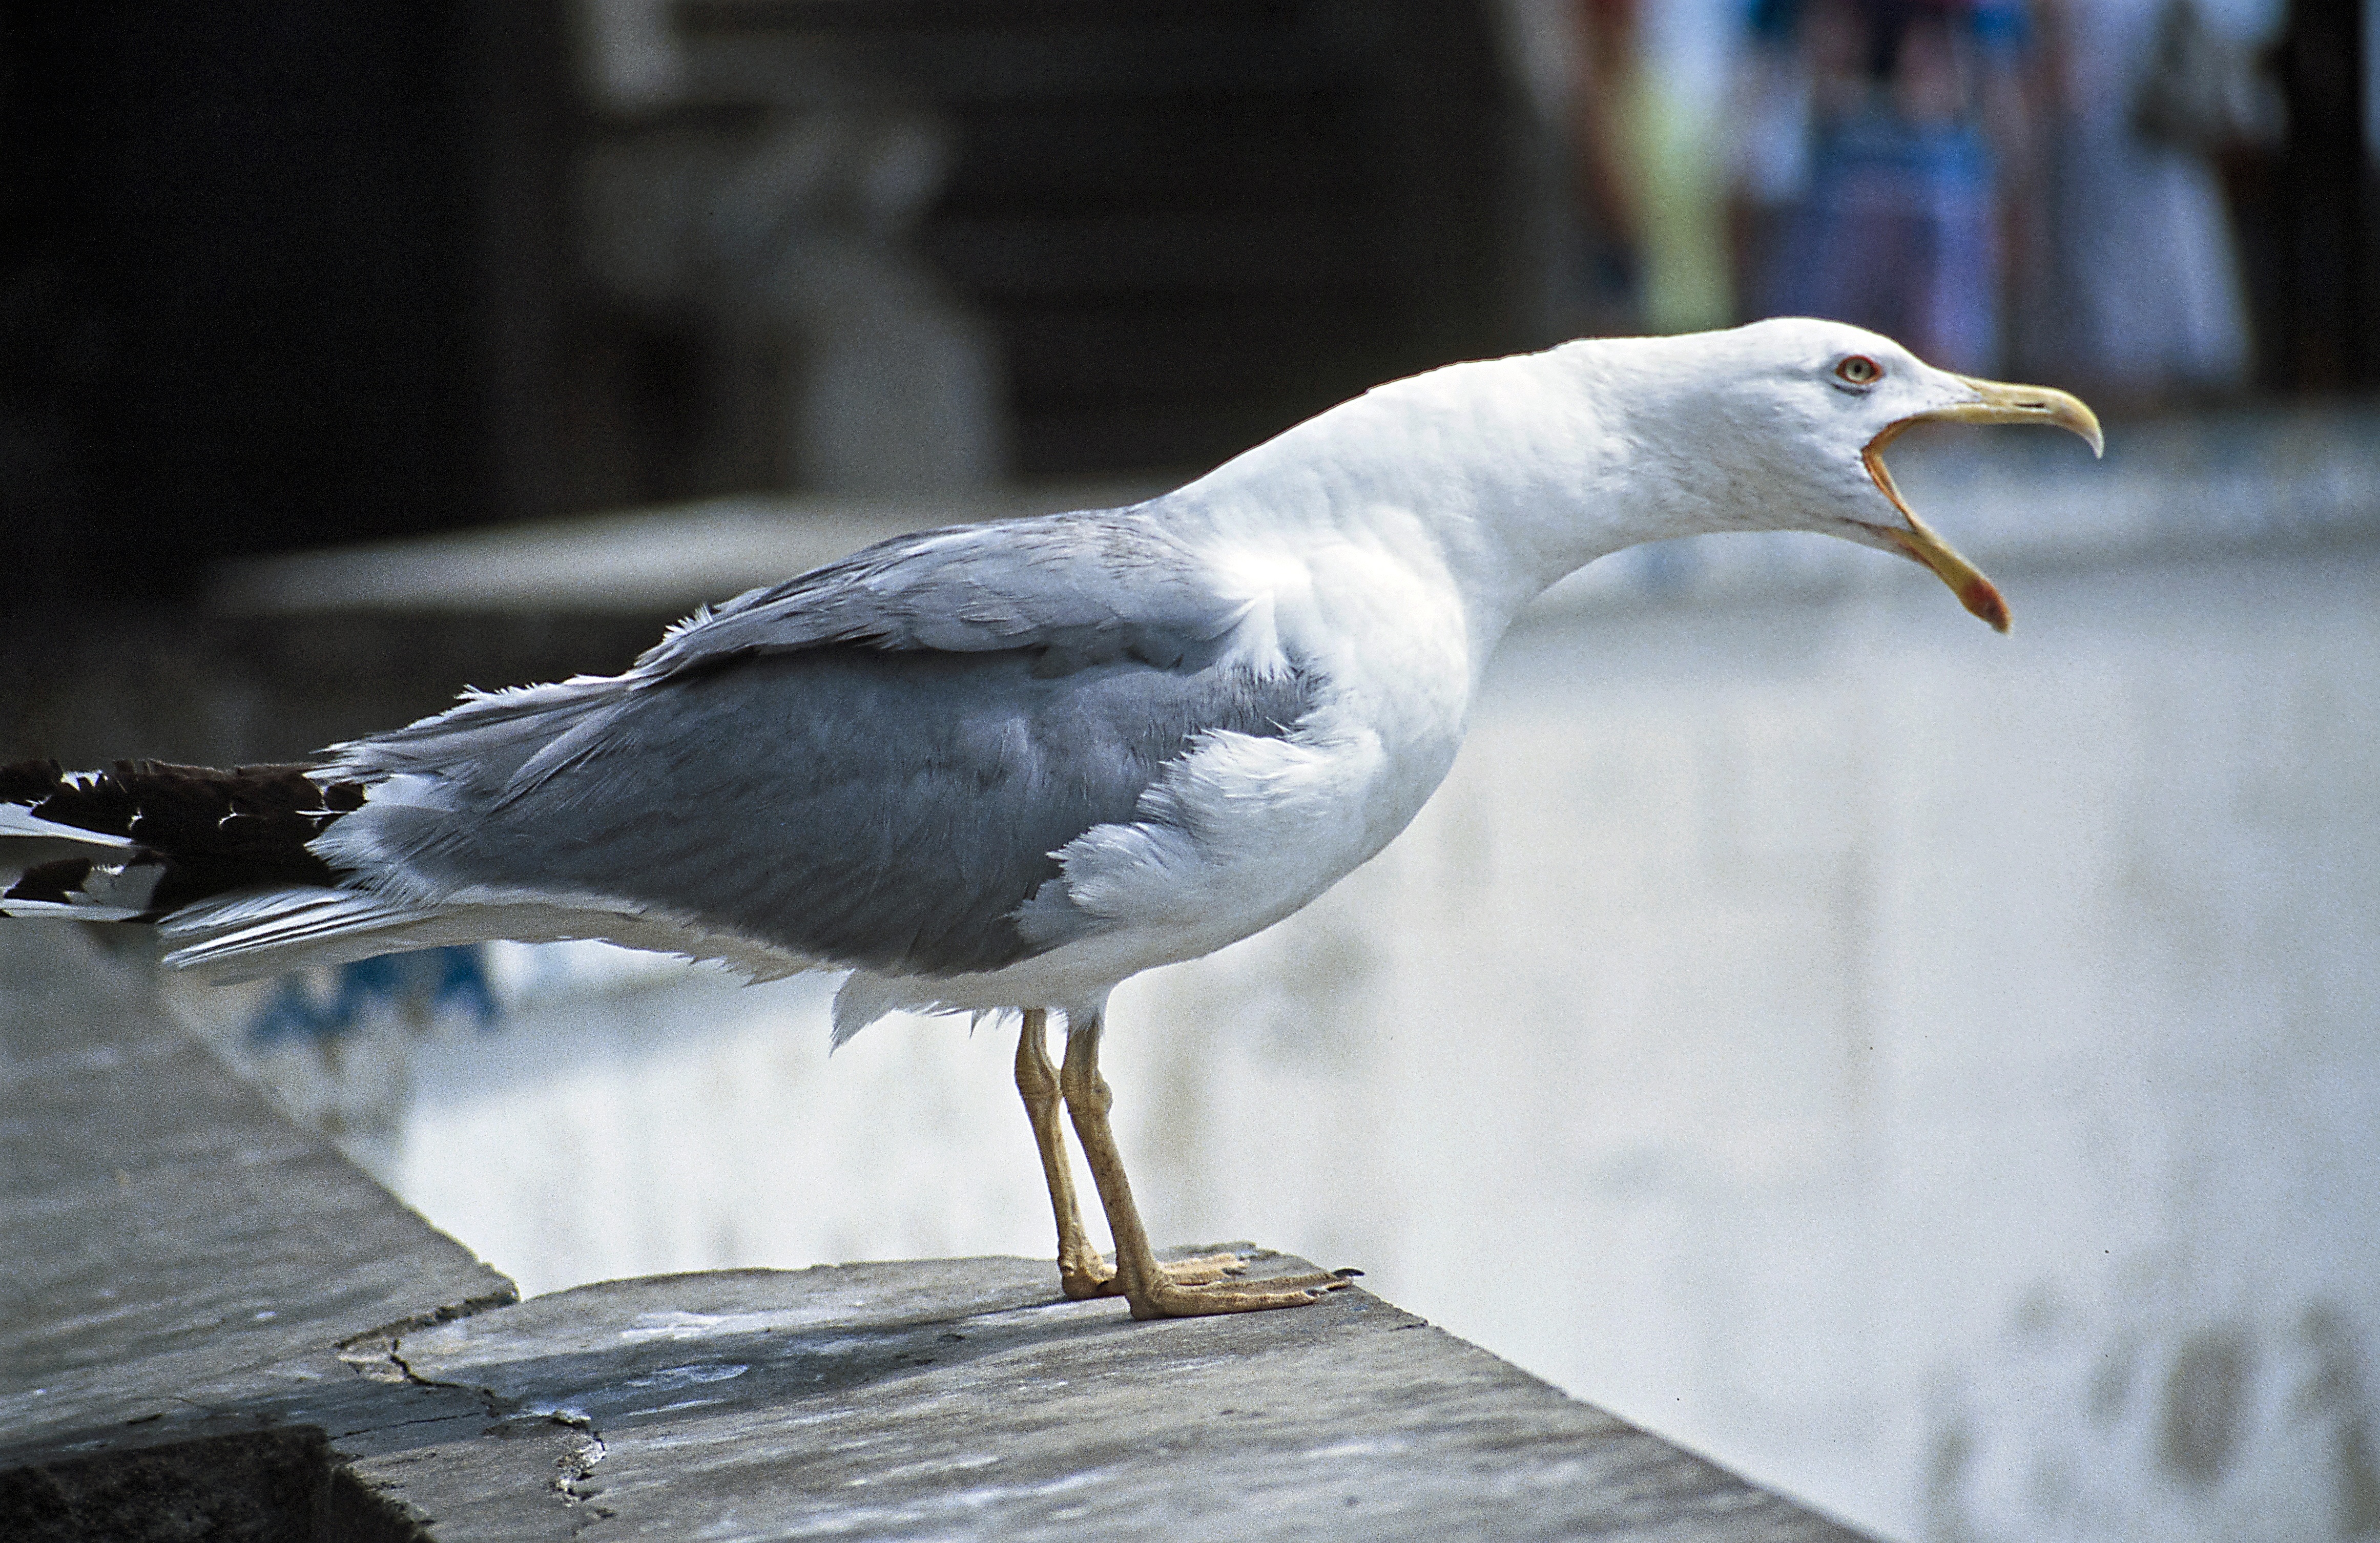
bird, wing, view, seabird, seagull, wildlife, gull, beak, feather, fauna, plumage, cry, eye, vertebrate, bill, animal world, bird portrait, charadriiformes, european herring gull